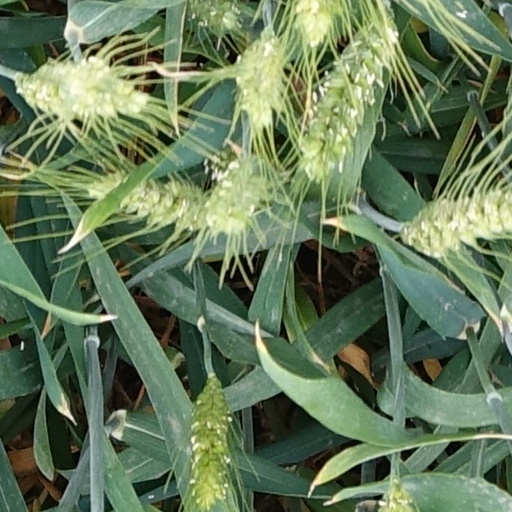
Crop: wheat